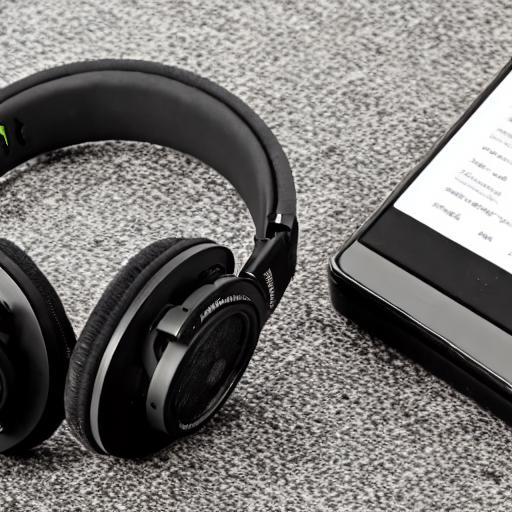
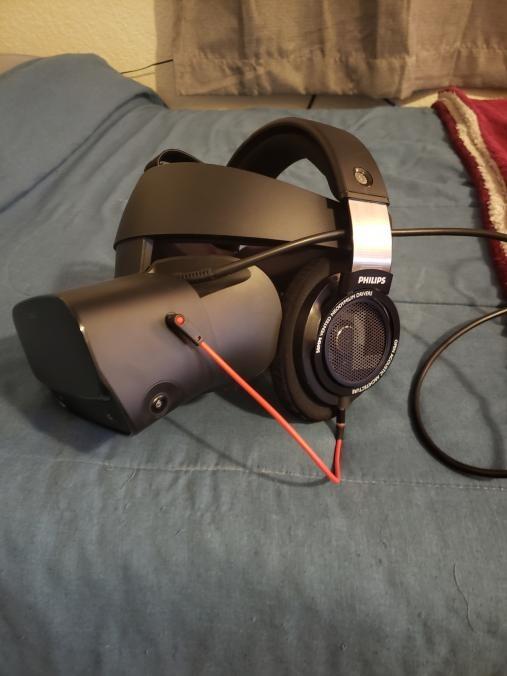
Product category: headphones
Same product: no